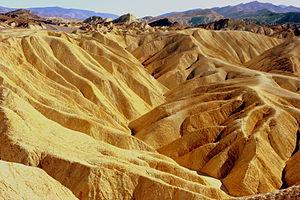
Zabriskie Point [zəˈbrɪski pɔɪnt] est un film italo-américain de Michelangelo Antonioni, sorti en 1970.